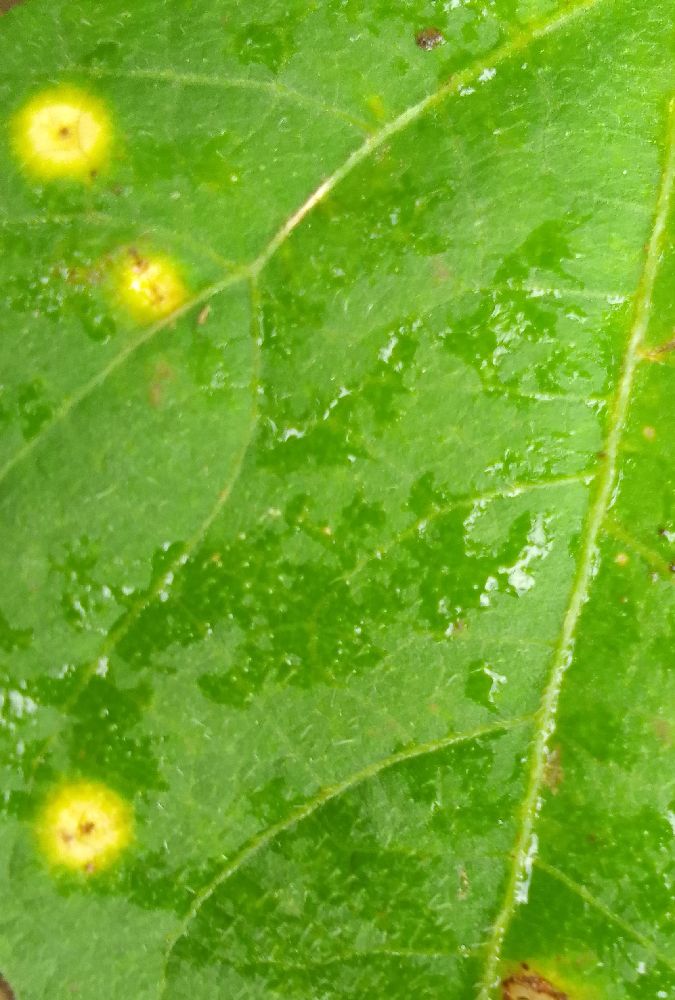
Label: rust